Bord Gáis Energy Theatre

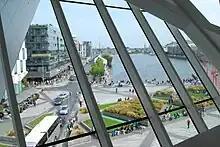
View out from inside the theatre

As per above, the Bord Gáis Energy theatre imply that circa 90% of the events are West-End musicals and West-End theatre shows.